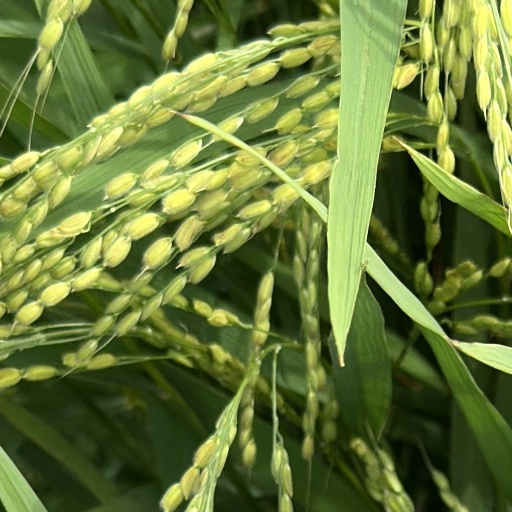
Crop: rice